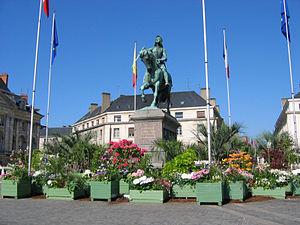
Statue de Jeanne d'Arc à Orléans, Place du Martroi